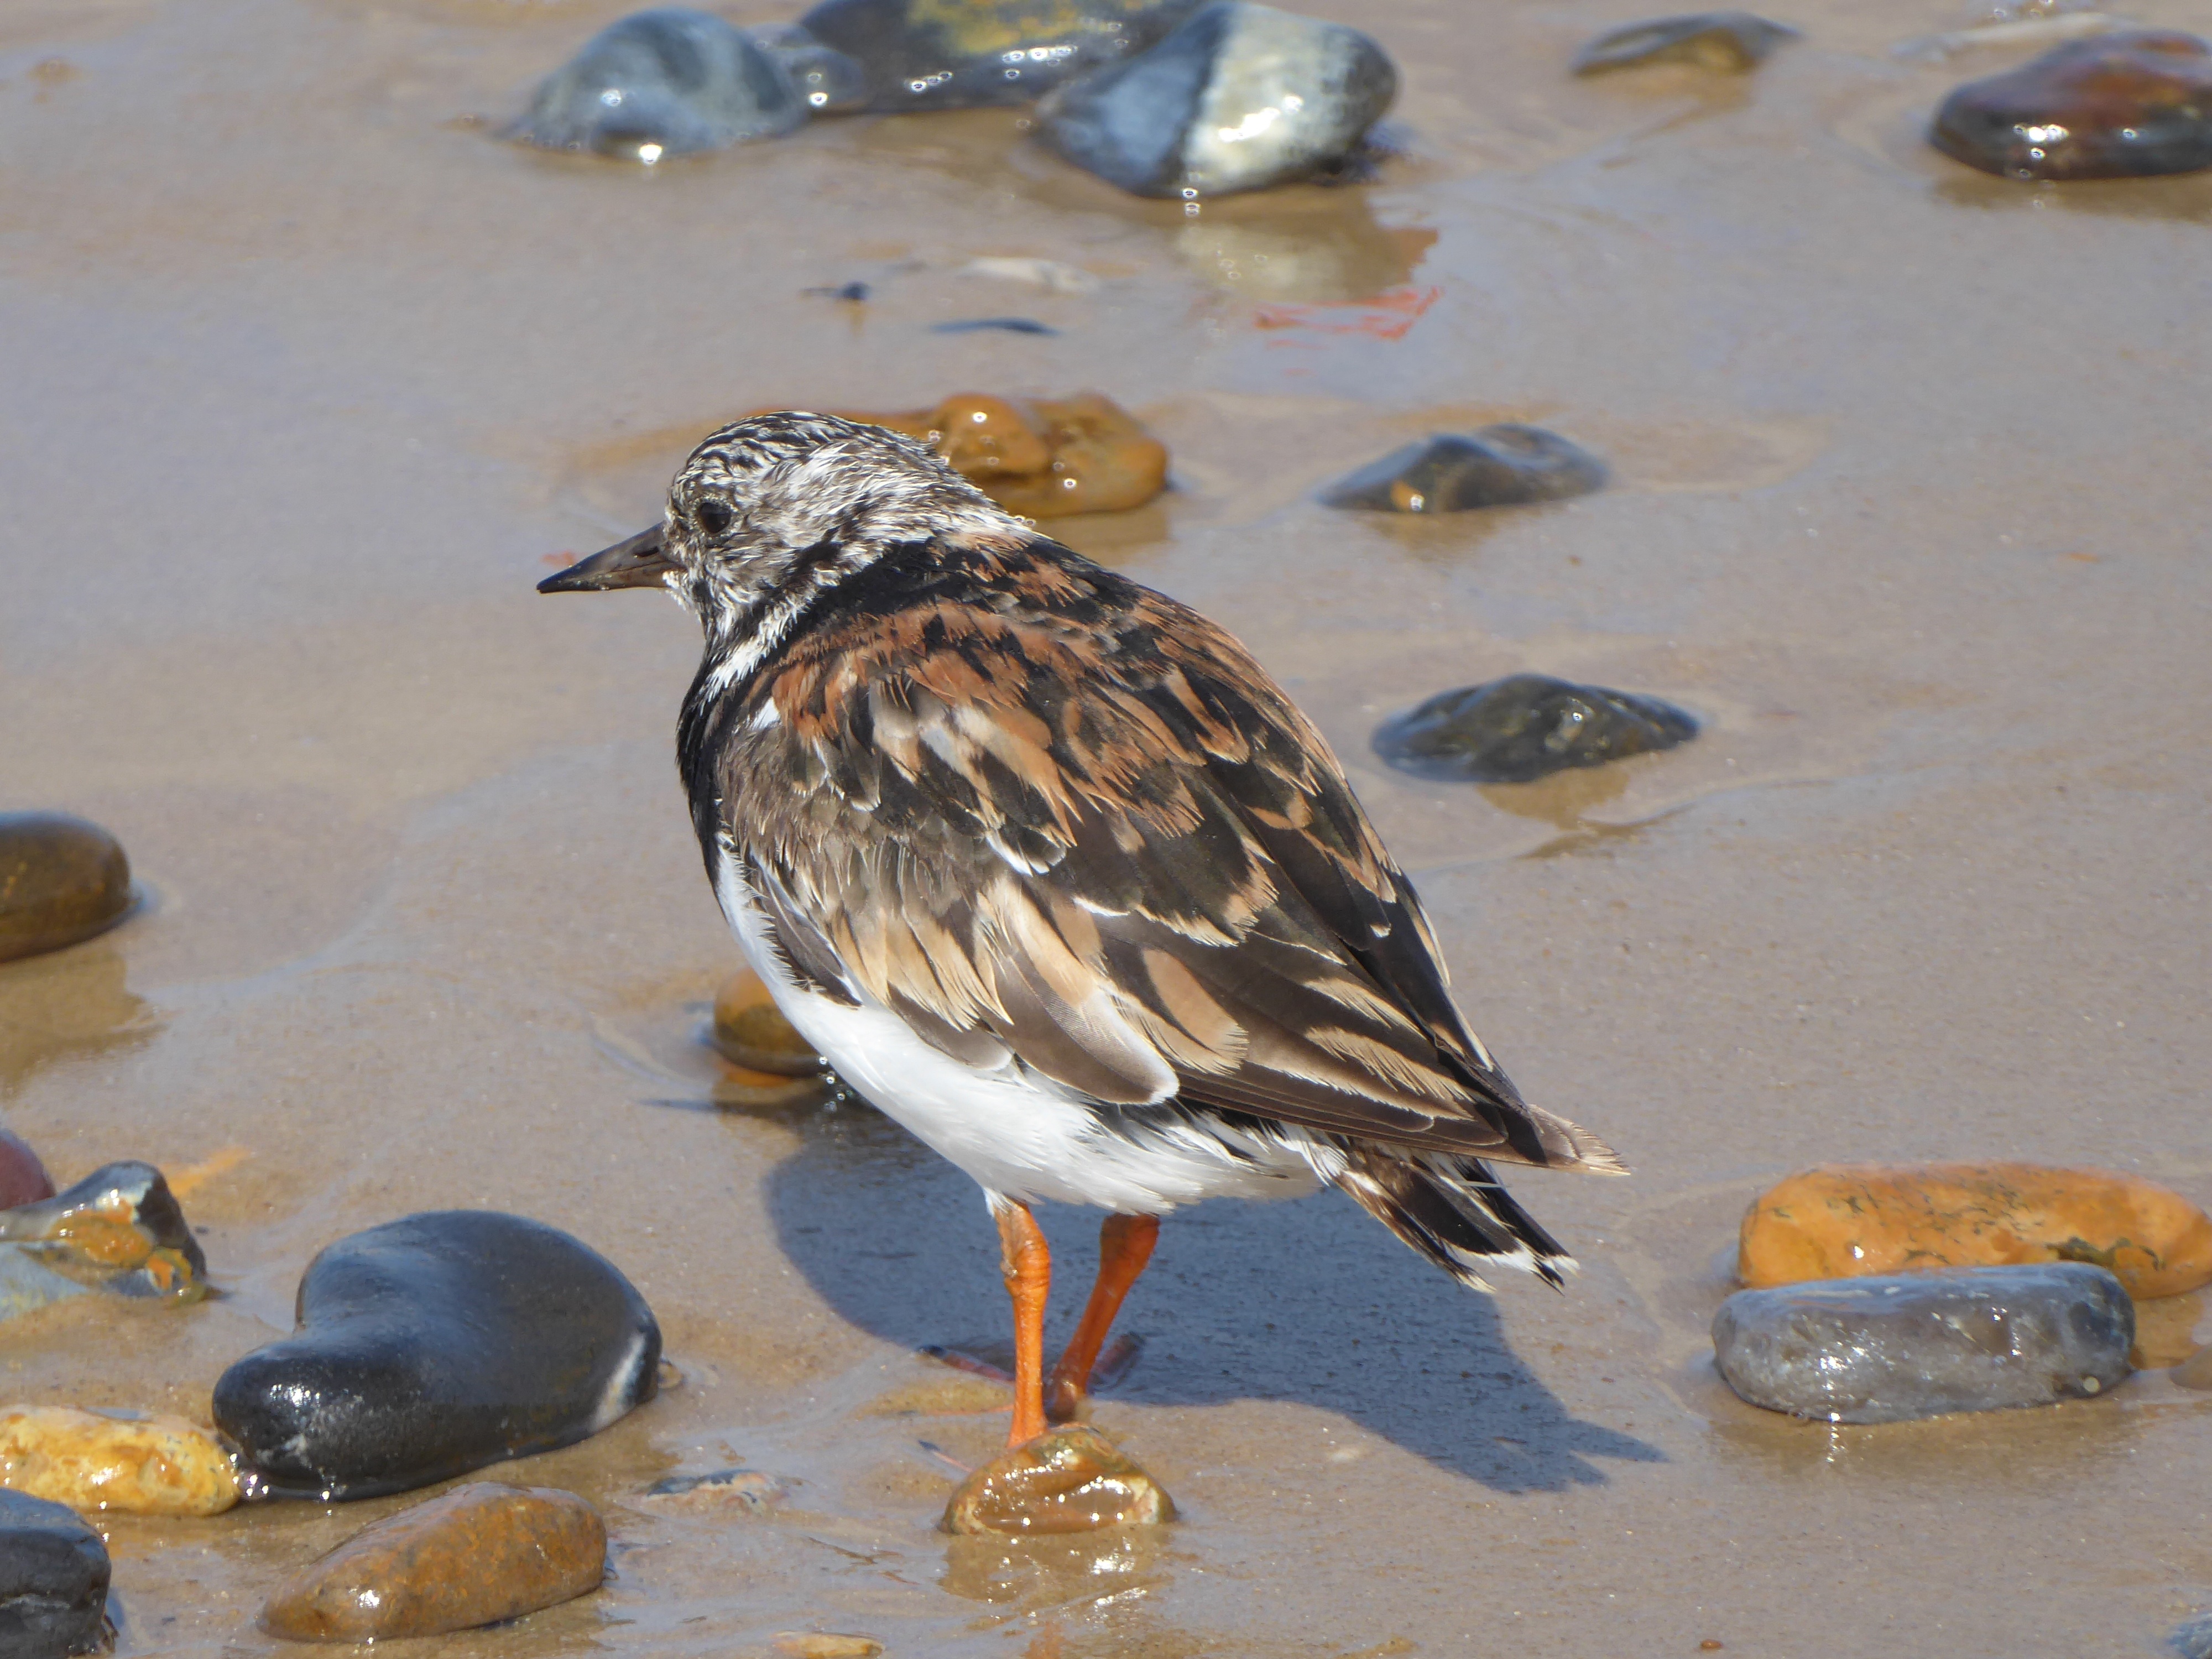
beach, nature, bird, animal, wildlife, wild, beak, fauna, vertebrate, sparrow, shorebird, sandpiper, turnstone, charadriiformes, perching bird, calidrid